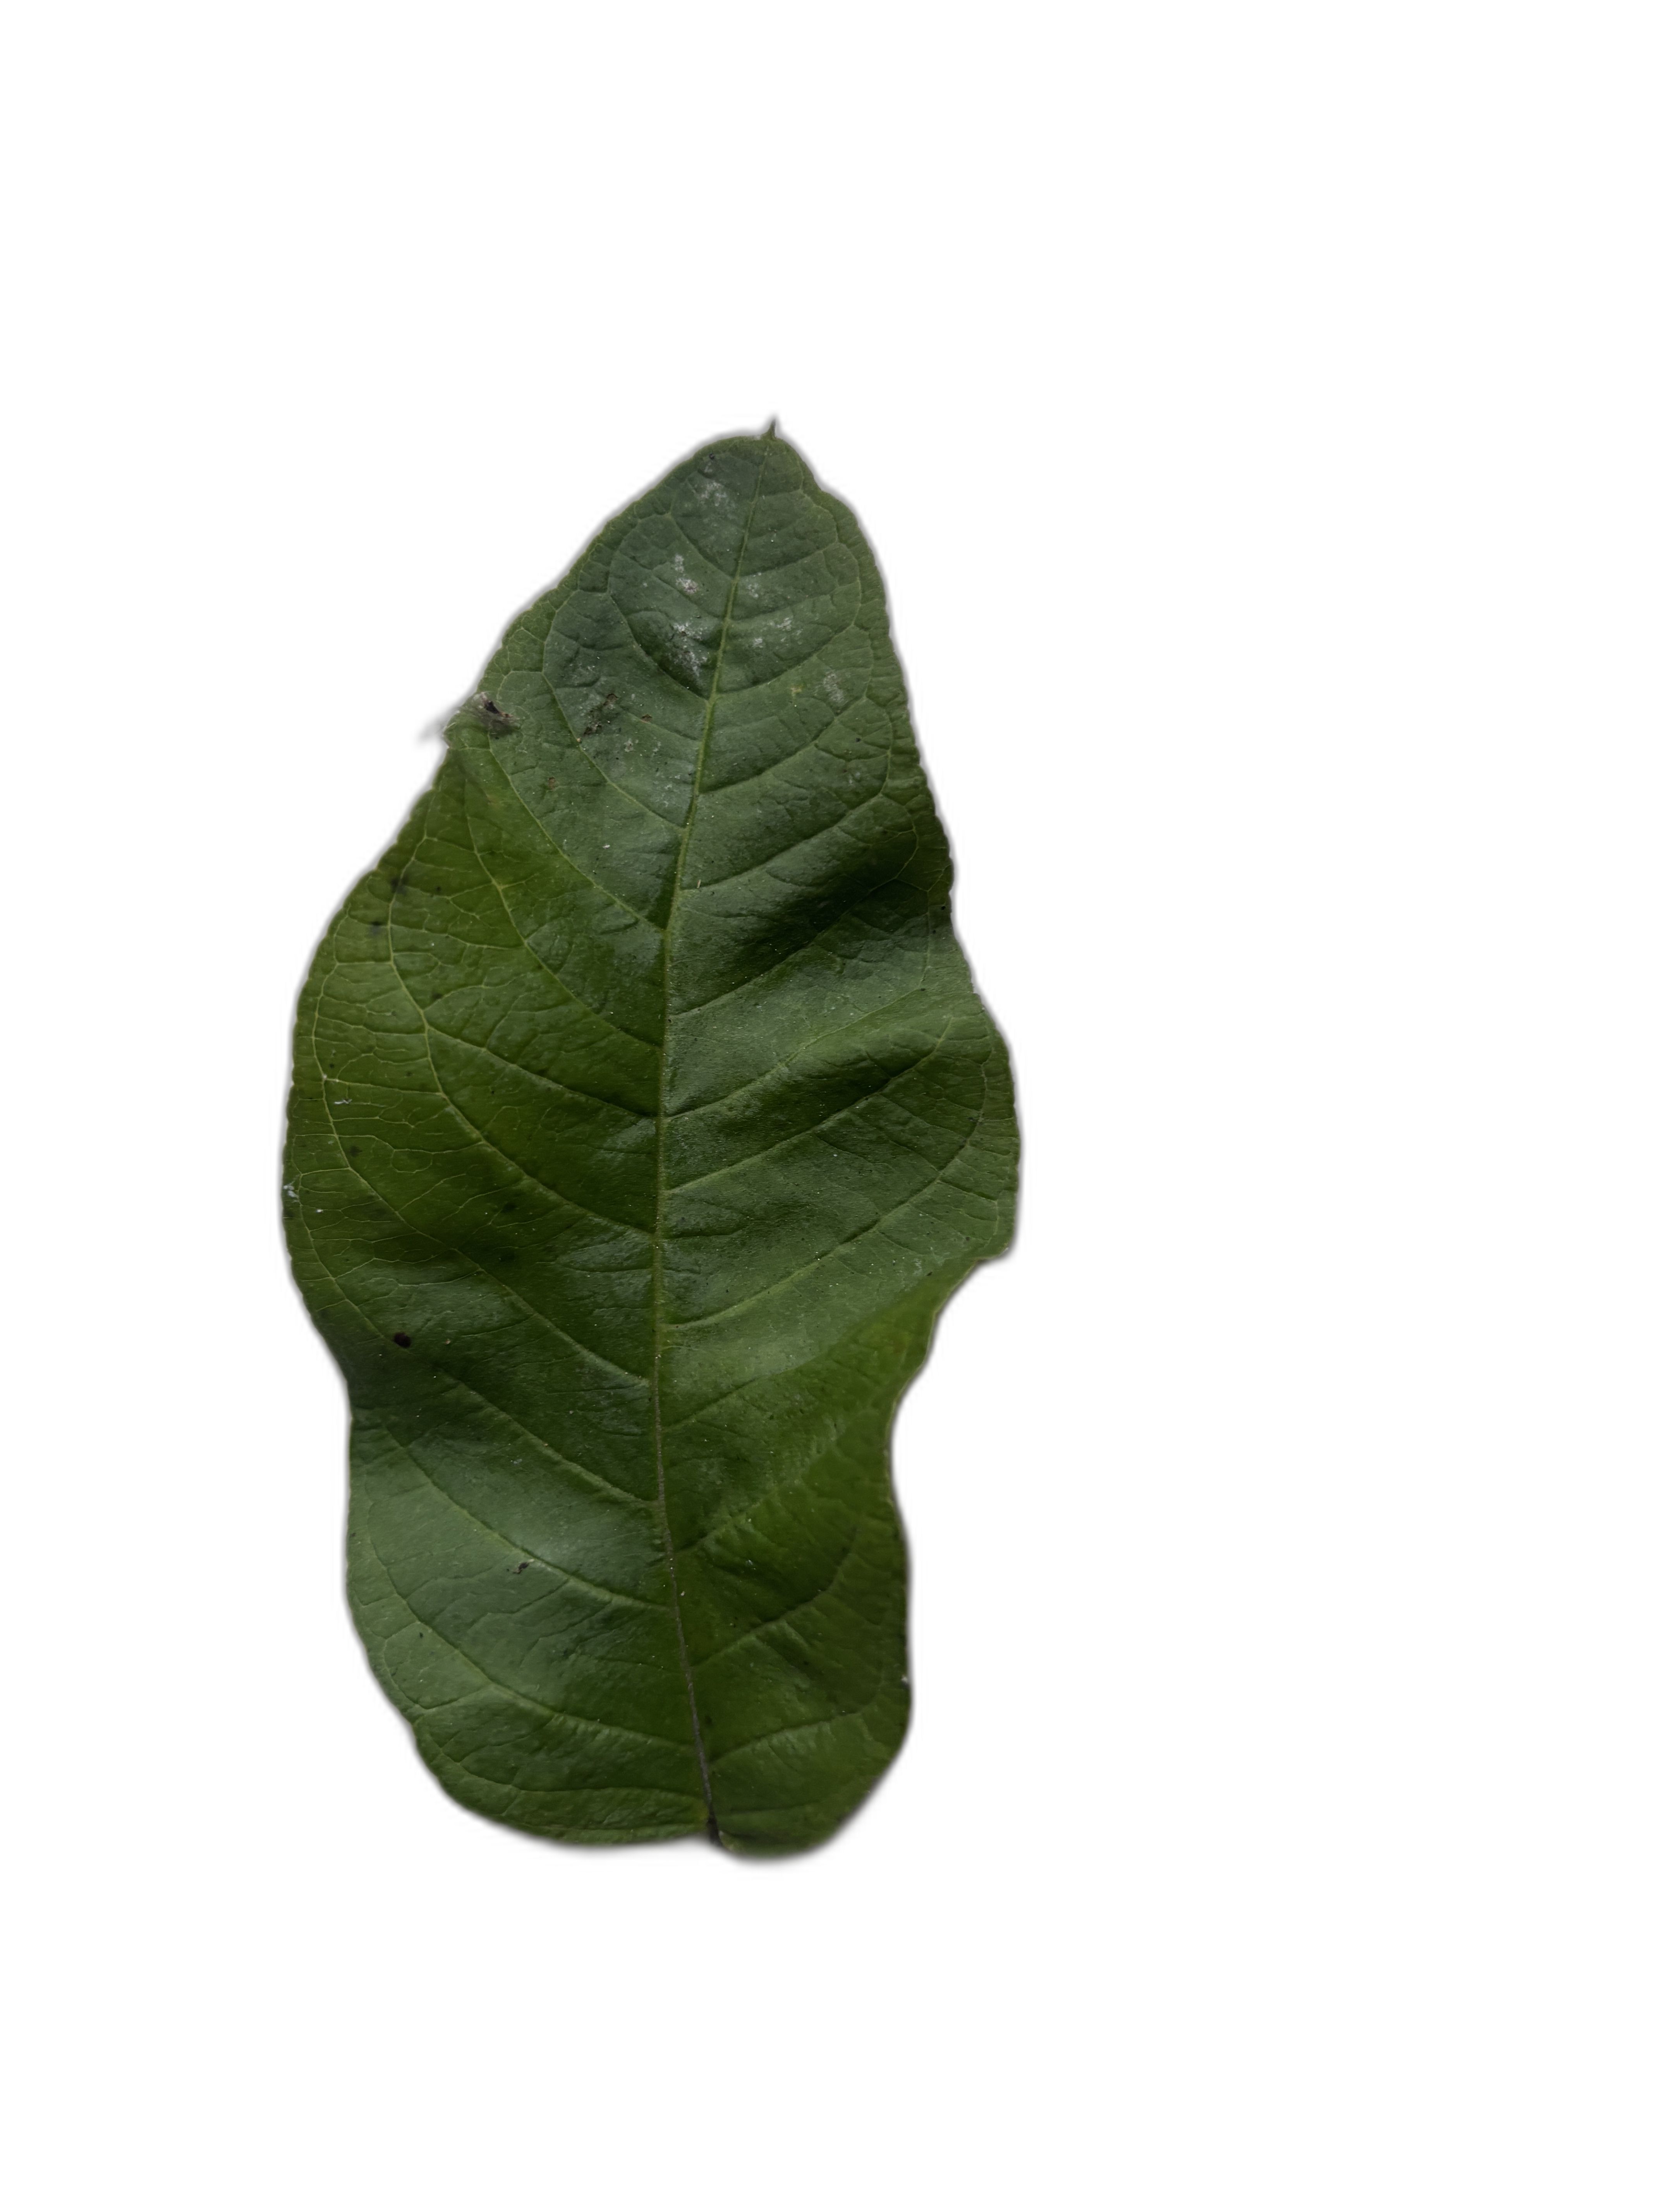
Plant part: leaf
Disease: Healthy